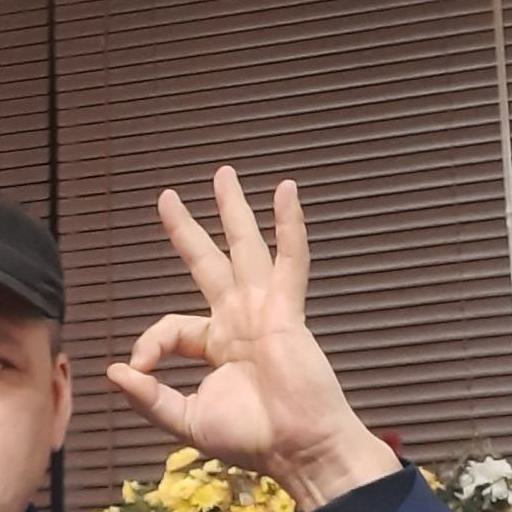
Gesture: ok